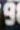
Number: 9